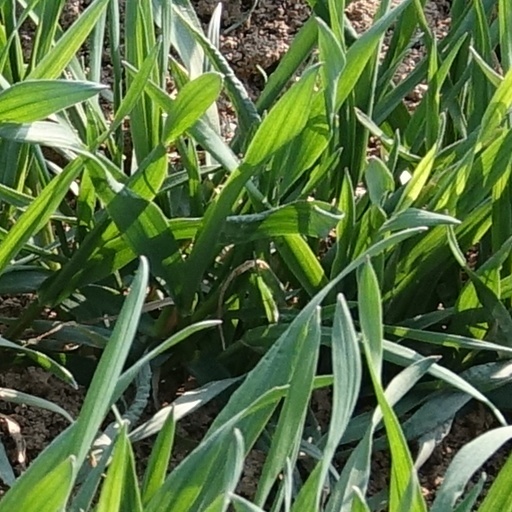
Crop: wheat